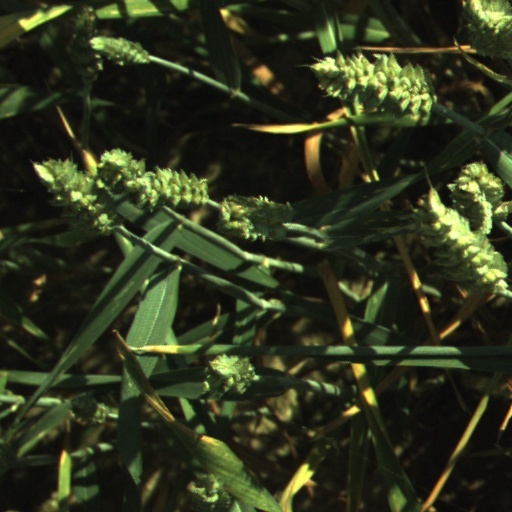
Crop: wheat